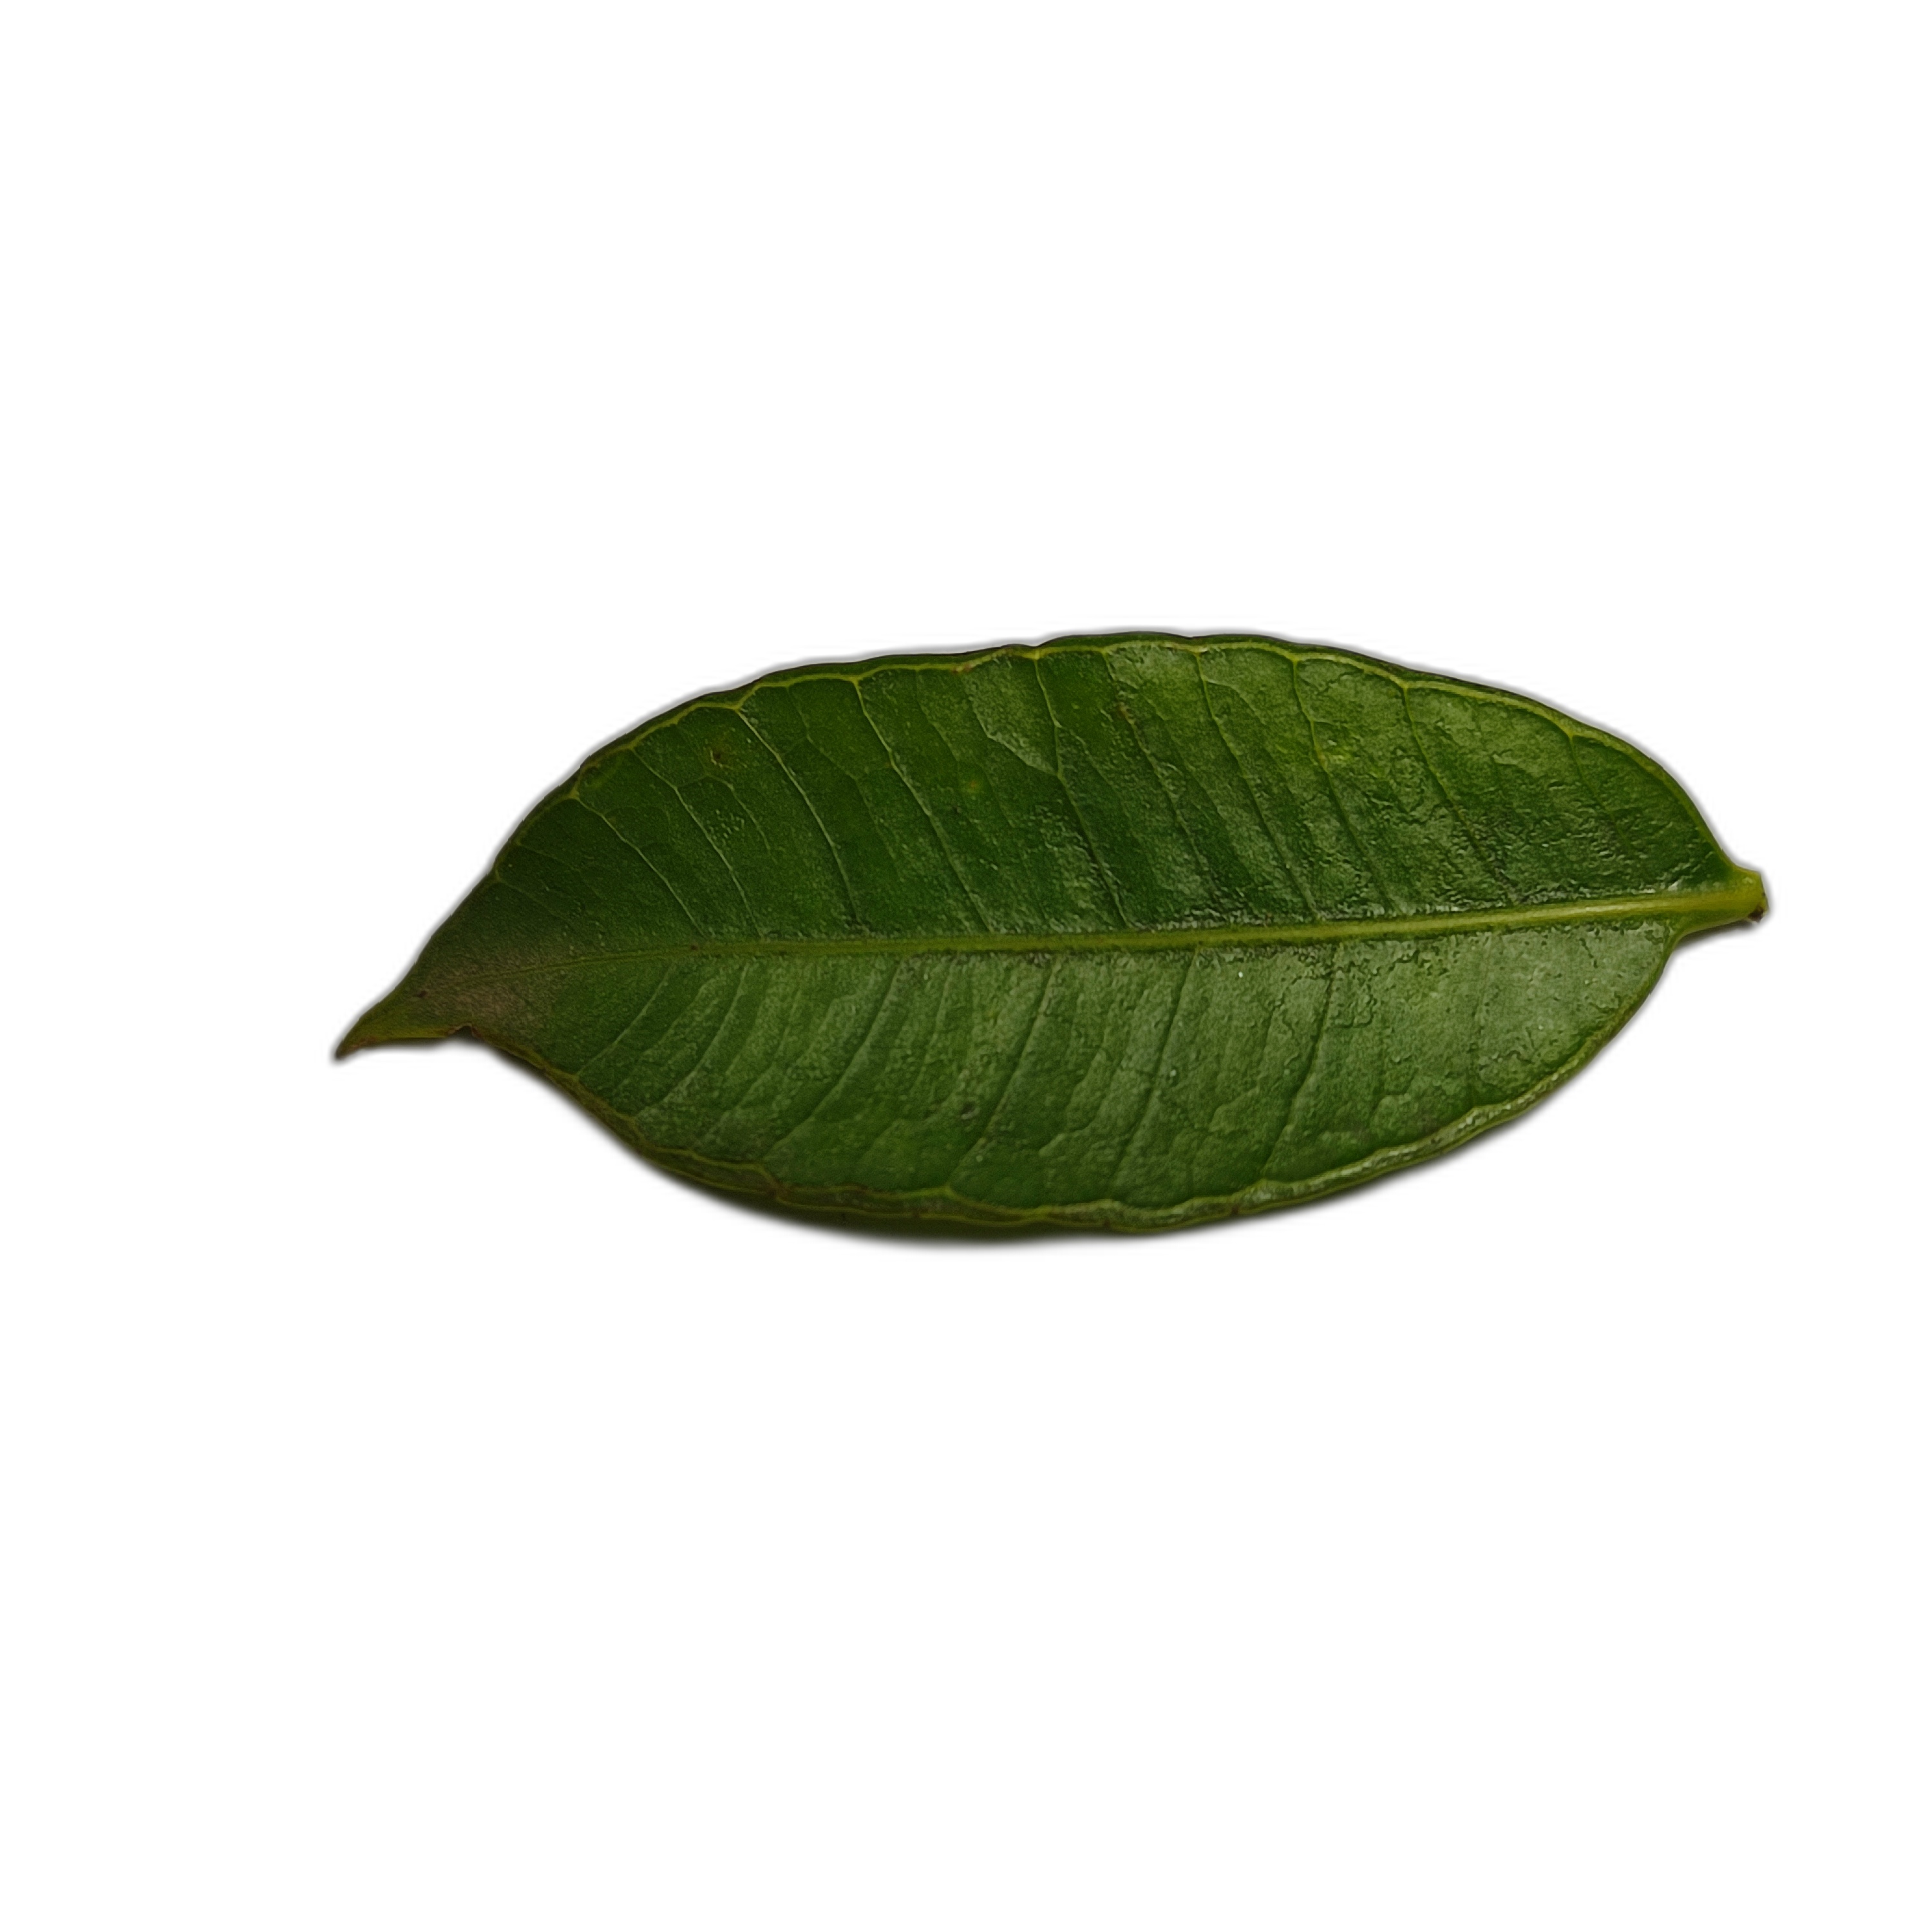
Label: healthy